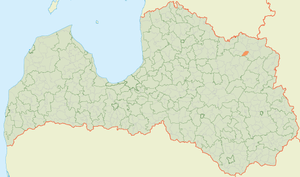
Annas pagasts
Annas pagasts' placering i Letland
Annas pagasts er en territorial enhed i Alūksnes novads i Letland. Pagasten havde 497 indbyggere i 2010 et 463 indbyggere i 2016 og omfatter et areal på 52,61 kvadratkilometer. Hovedbyen i pagasten er Anna.